Herm Rohrig

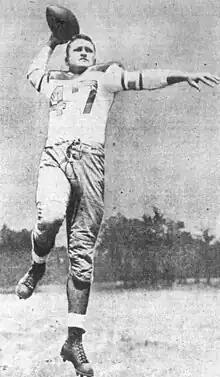
Rohrig, circa 1945

Herman Francis "Stumpy" Rohrig (March 19, 1918 – July 14, 2002) was an American football player who played professionally in the National Football League (NFL). He was drafted by the Green Bay Packers in the sixth round of the 1941 NFL draft and would play three seasons with the team. Following his retirement as a player, he worked as an official and a scout in the NFL and serve as an alternate field judge for Super Bowl I. He also was a supervisor of officials for the Big Ten Conference, mentoring future NFL referee Jerry Markbreit and numerous others who reached the professional ranks.